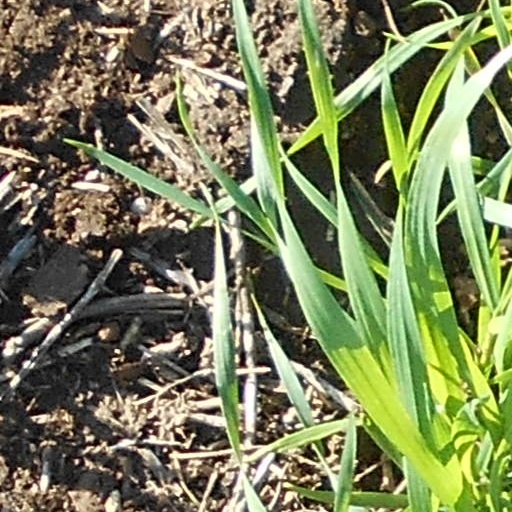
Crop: wheat